List of twin towns and sister cities in Kenya

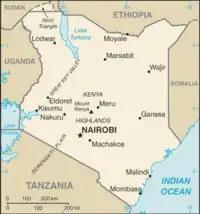
Map of Kenya

This is a list of municipalities in Kenya which have standing links to local communities in other countries. In most cases, the association, especially when formalised by local government, is known as "town twinning" (usually in Europe) or "sister cities" (usually in the rest of the world).